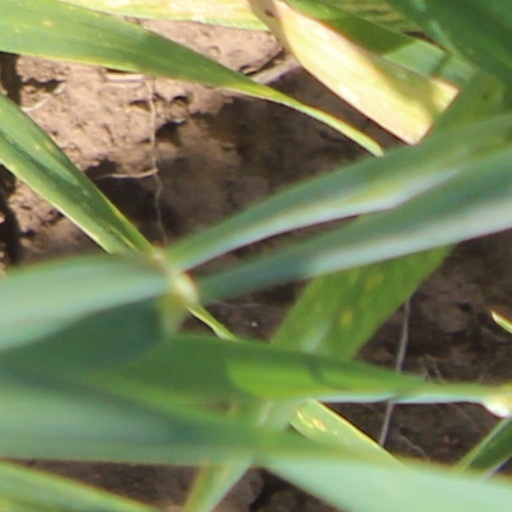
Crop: wheat